Answer in natural language. Considering the relative positions, is yellow sitting with blue legs (marked B) to the left or right of brown wooden desk (marked C)? Choose between the following options: left or right
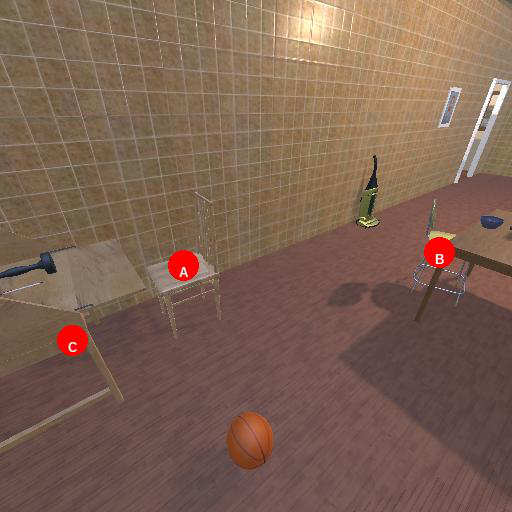
<answer>right</answer>